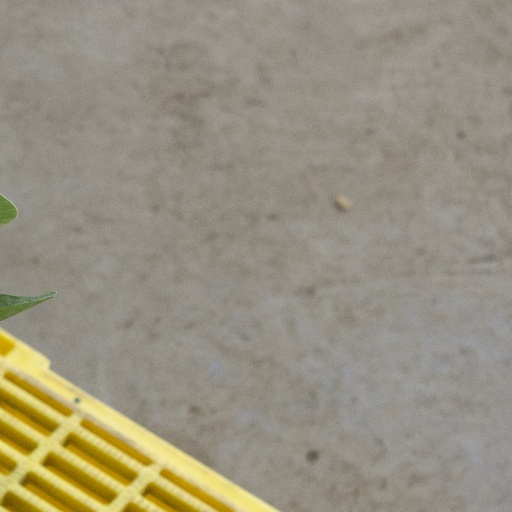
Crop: soybean